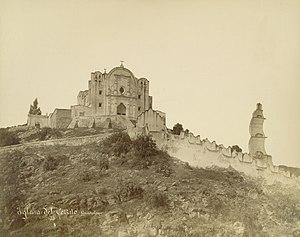
Le sanctuaire marial de Notre-Dame de Guadalupe est un sanctuaire catholique consacré à la Vierge de Guadalupe, situé sur la colline de Tepeyac, dans la delegación Gustavo A. Madero de Mexico, sur le lieu étant réputé être celui des apparitions mariales de Notre-Dame de Guadalupe en 1531.